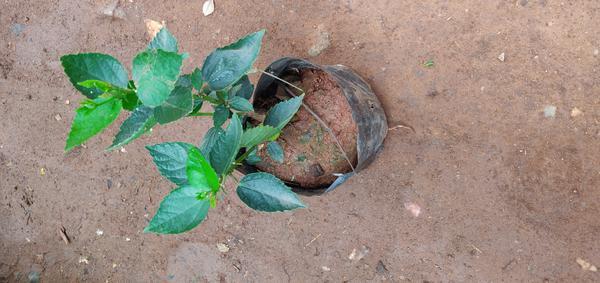
Plant: Hibiscus